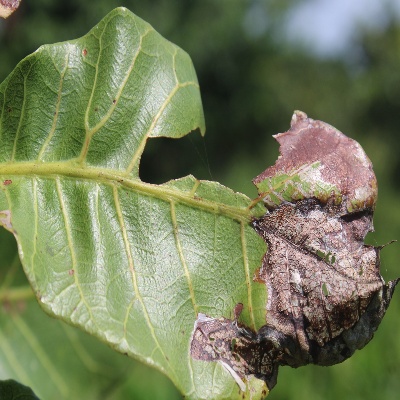
Crop: Cashew
Condition: leaf miner